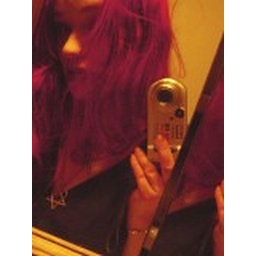
the morning after a hard nite "ok i'm doing this"" in the bathroom mirror shot